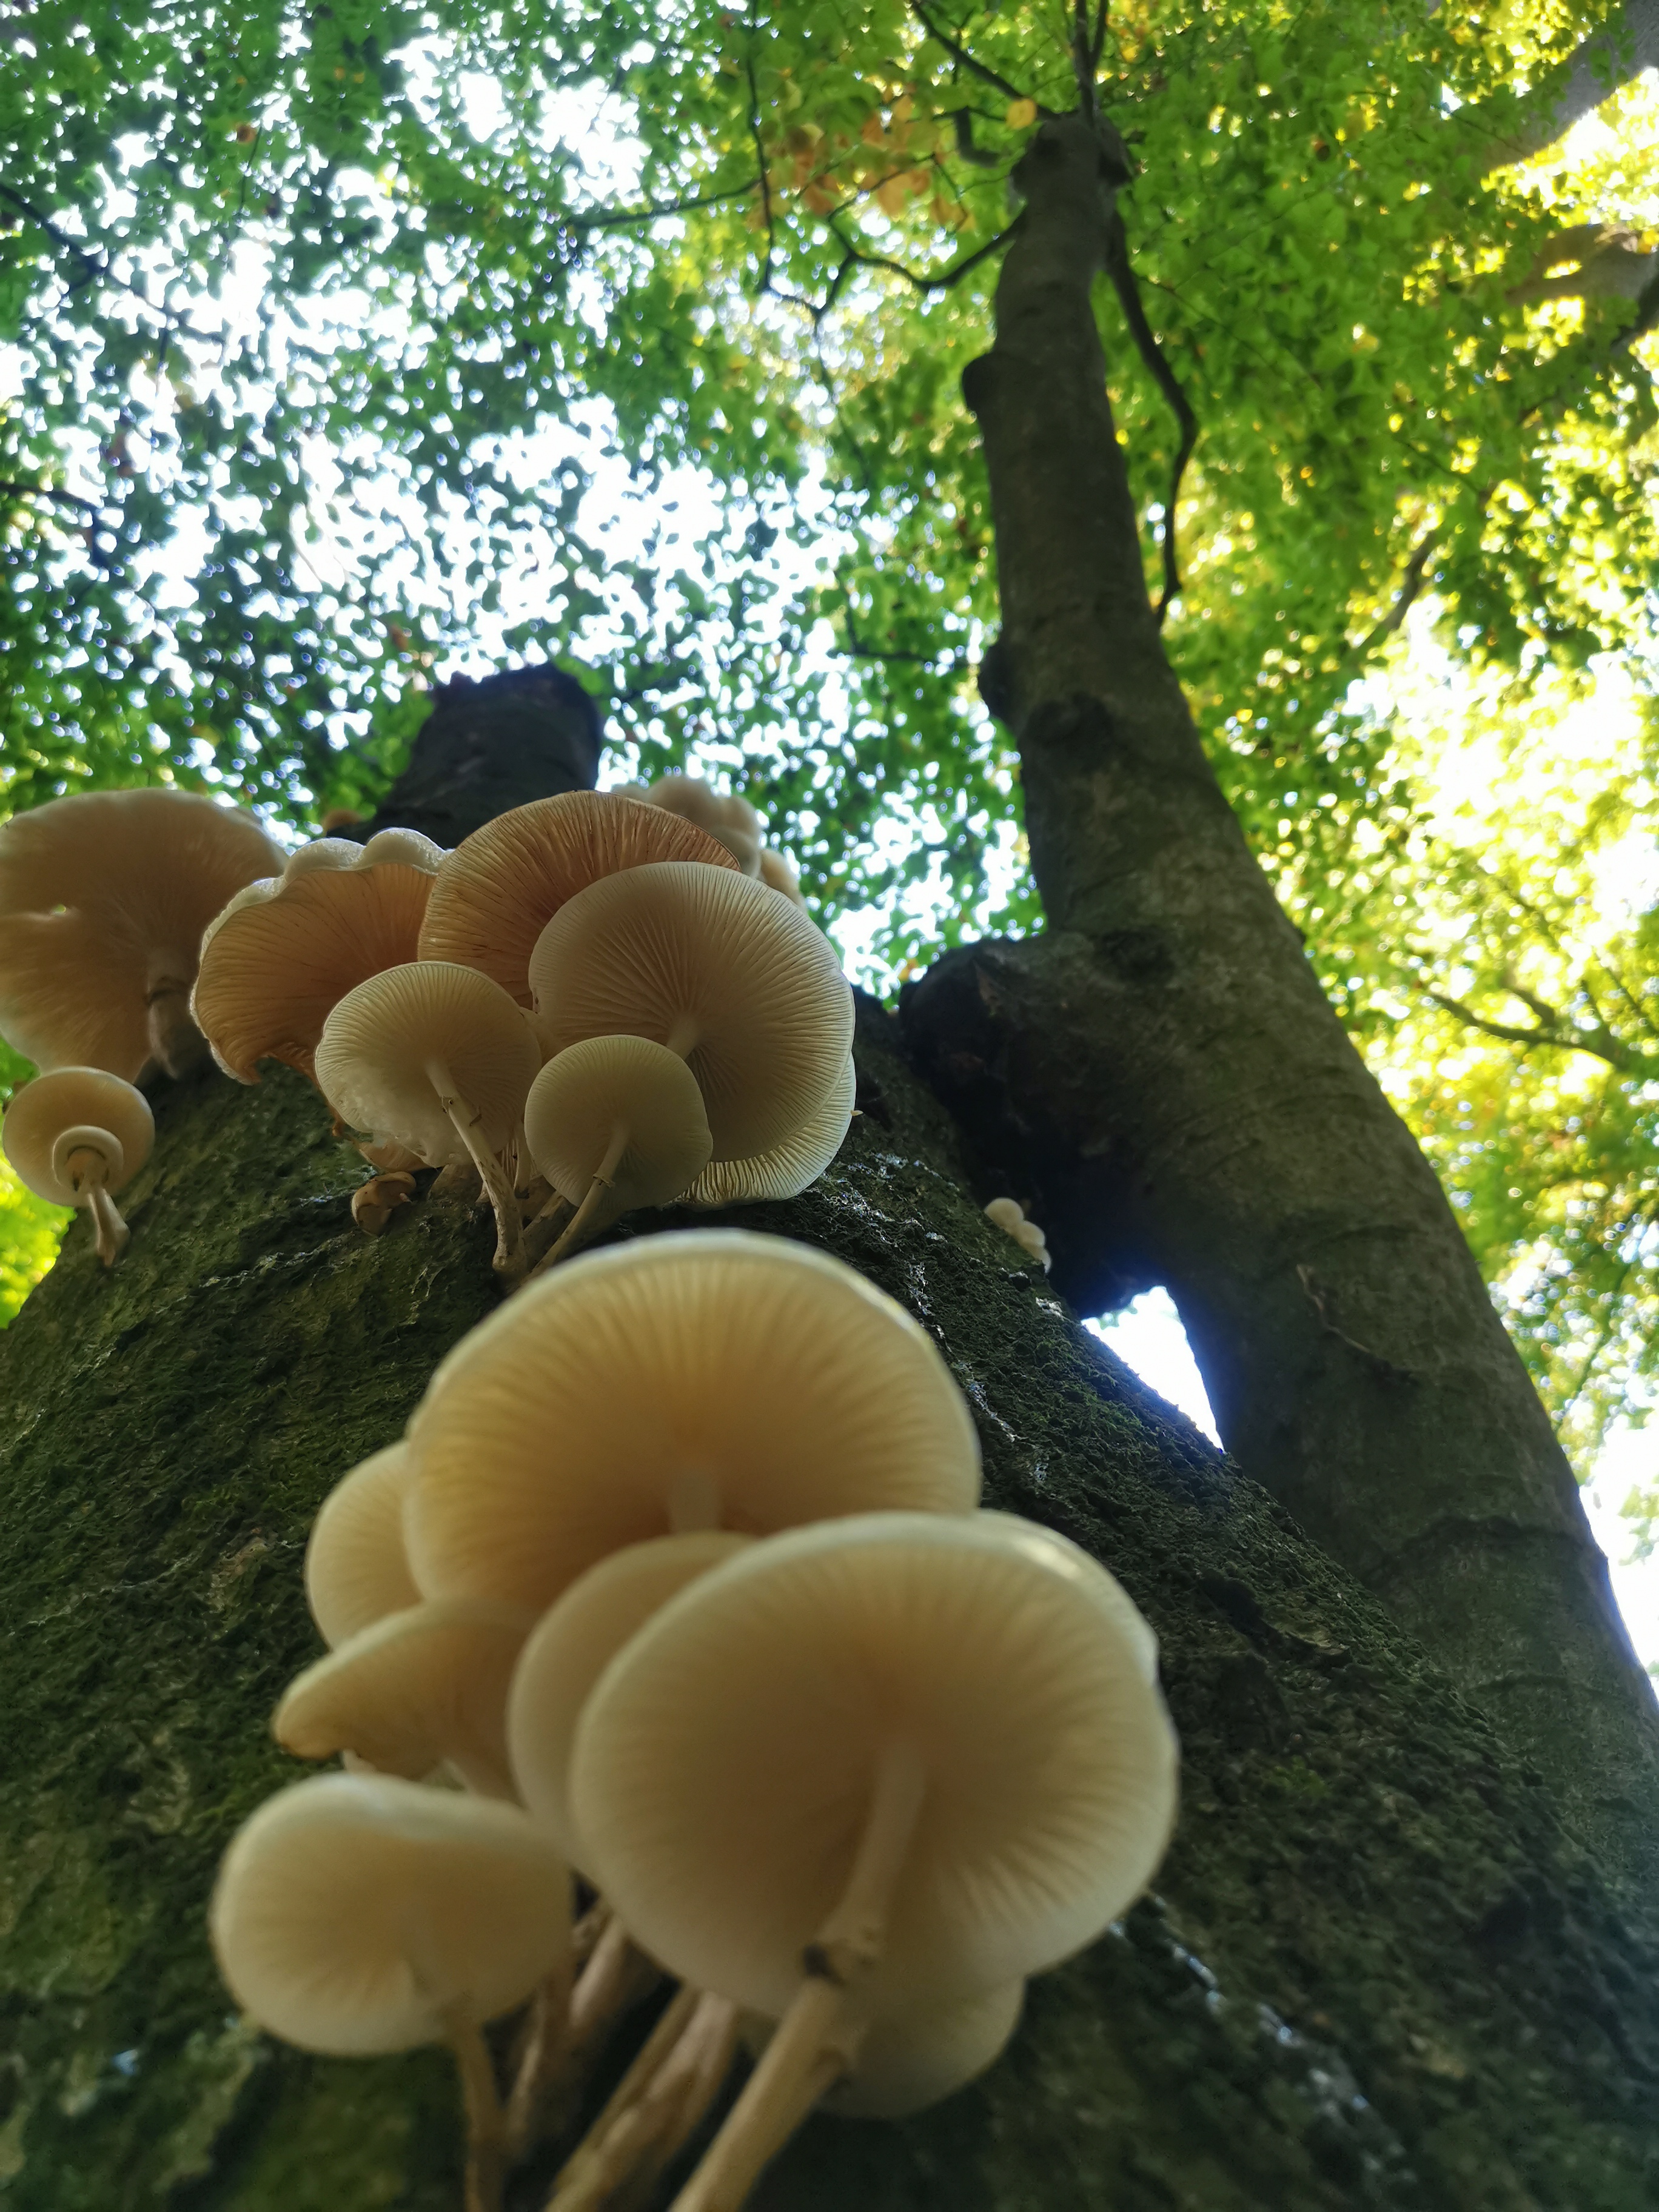
plants, sunlight, nature, forest, landscape, plant, mushroom, botany, natural environment, tree, branch, terrestrial plant, trunk, polyporales, biome, natural landscape, inonotus, edible mushroom, agaricaceae, twig, fungus, medicinal mushroom, flowering plant, pezizales, wood, agaricomycetes, plant stem, temperate broadleaf and mixed forest, woodland, old growth forest